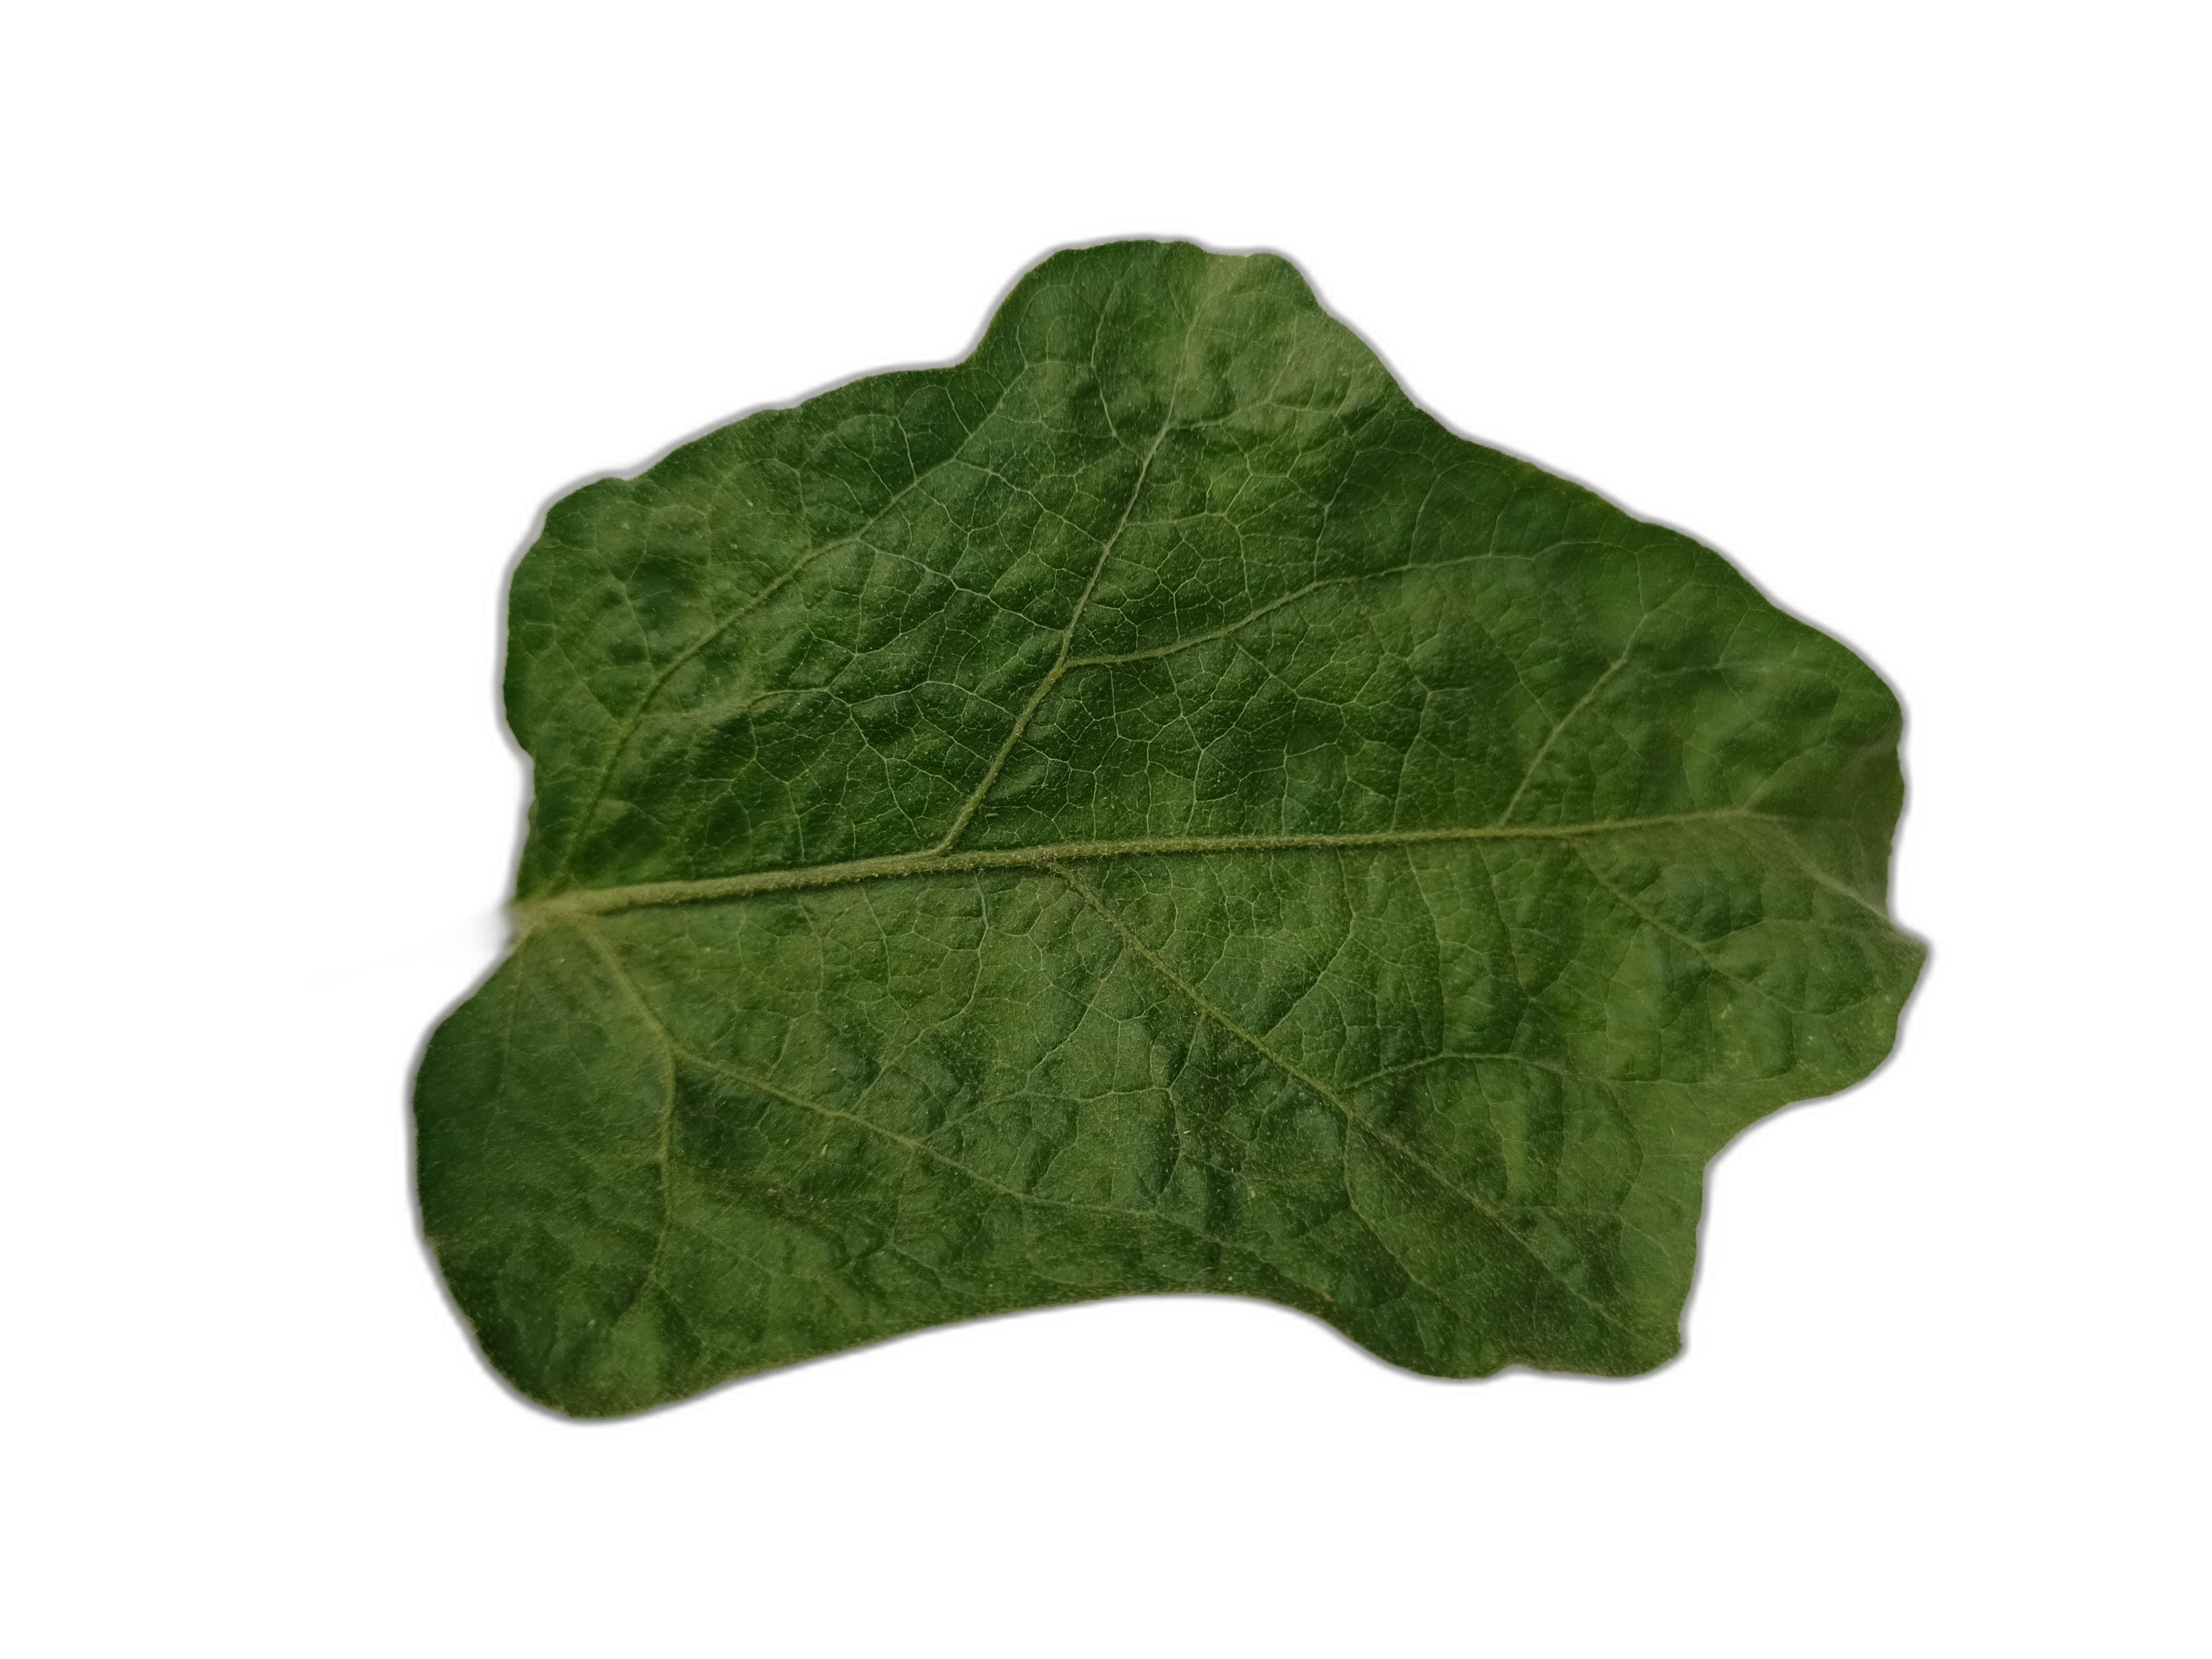
Label: Healthy Leaf